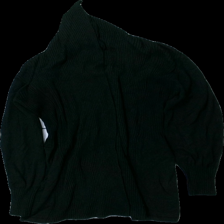
View: front
Type: Cardigan
Category: Ladies
Brand: Soya/Soyaconcept
Colors: Black
Material: 100% cotton
Cut: Regular, Loose
Size: XL
Season: All
Price range: <50
Recommended usage: Reuse